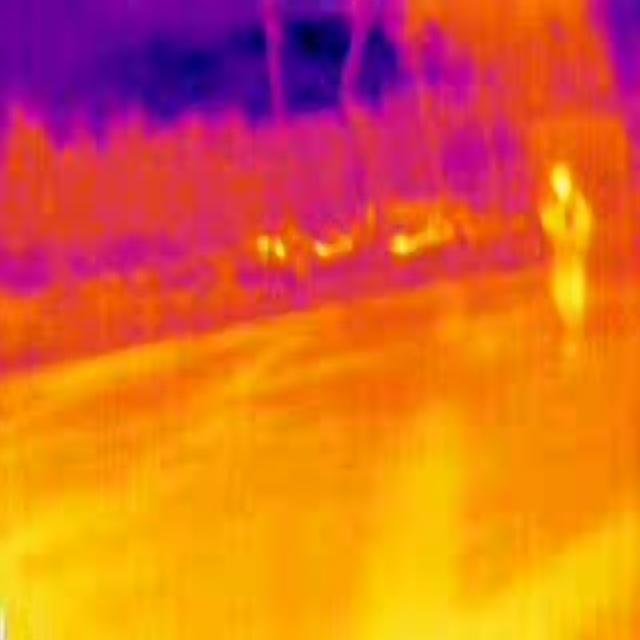
Detected objects:
label: person